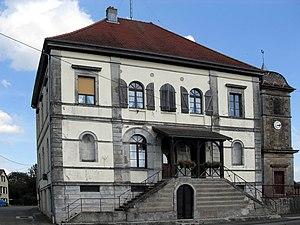
La mairie de la commune de Sainte-Marie
Sainte-Marie est une commune française située dans le département du Doubs, en région Bourgogne-Franche-Comté.